Coney Island Creek

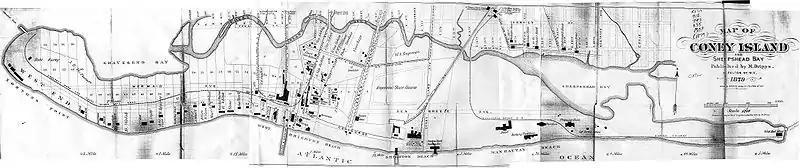
1879 map of Coney Island with Coney Island Creek running across the top of the island (planned canal and expansion of the urban grid can be seen overlaid in the map)

Coney Island Creek was still a minimally navigable waterway over its 3-mile length through the turn of the 20th century. By the early part of the century, industries started to develop around the creek. This resulted in it becoming polluted with substances including arsenic, cyanide, and benzene. The largest polluters included the Brooklyn Yarn Dye Company and the Brooklyn Union Gas Company.